Saint Peter's tomb

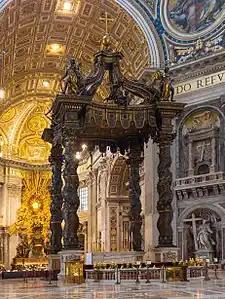
St. Peter's baldachin, by Bernini, in the modern St. Peter's Basilica. Saint Peter's tomb lies directly below this structure.

Saint Peter's tomb is a site under St. Peter's Basilica that includes several graves and a structure said by Vatican authorities to have been built to memorialize the location of Saint Peter's grave. The site of St. Peter's tomb is alleged to be near the west end of the Vatican Necropolis, a complex of mausoleums that date between about AD 130 and AD 300.